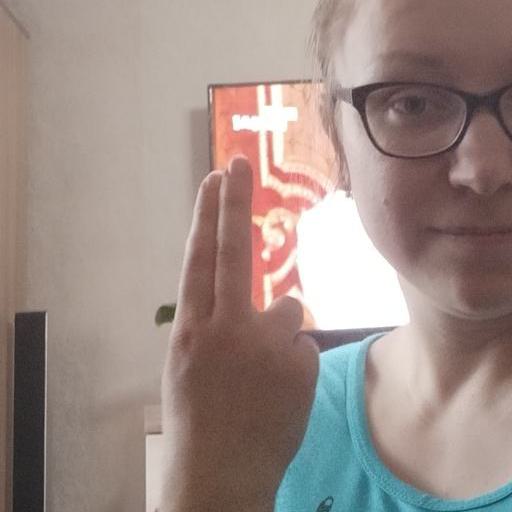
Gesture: two_up_inverted